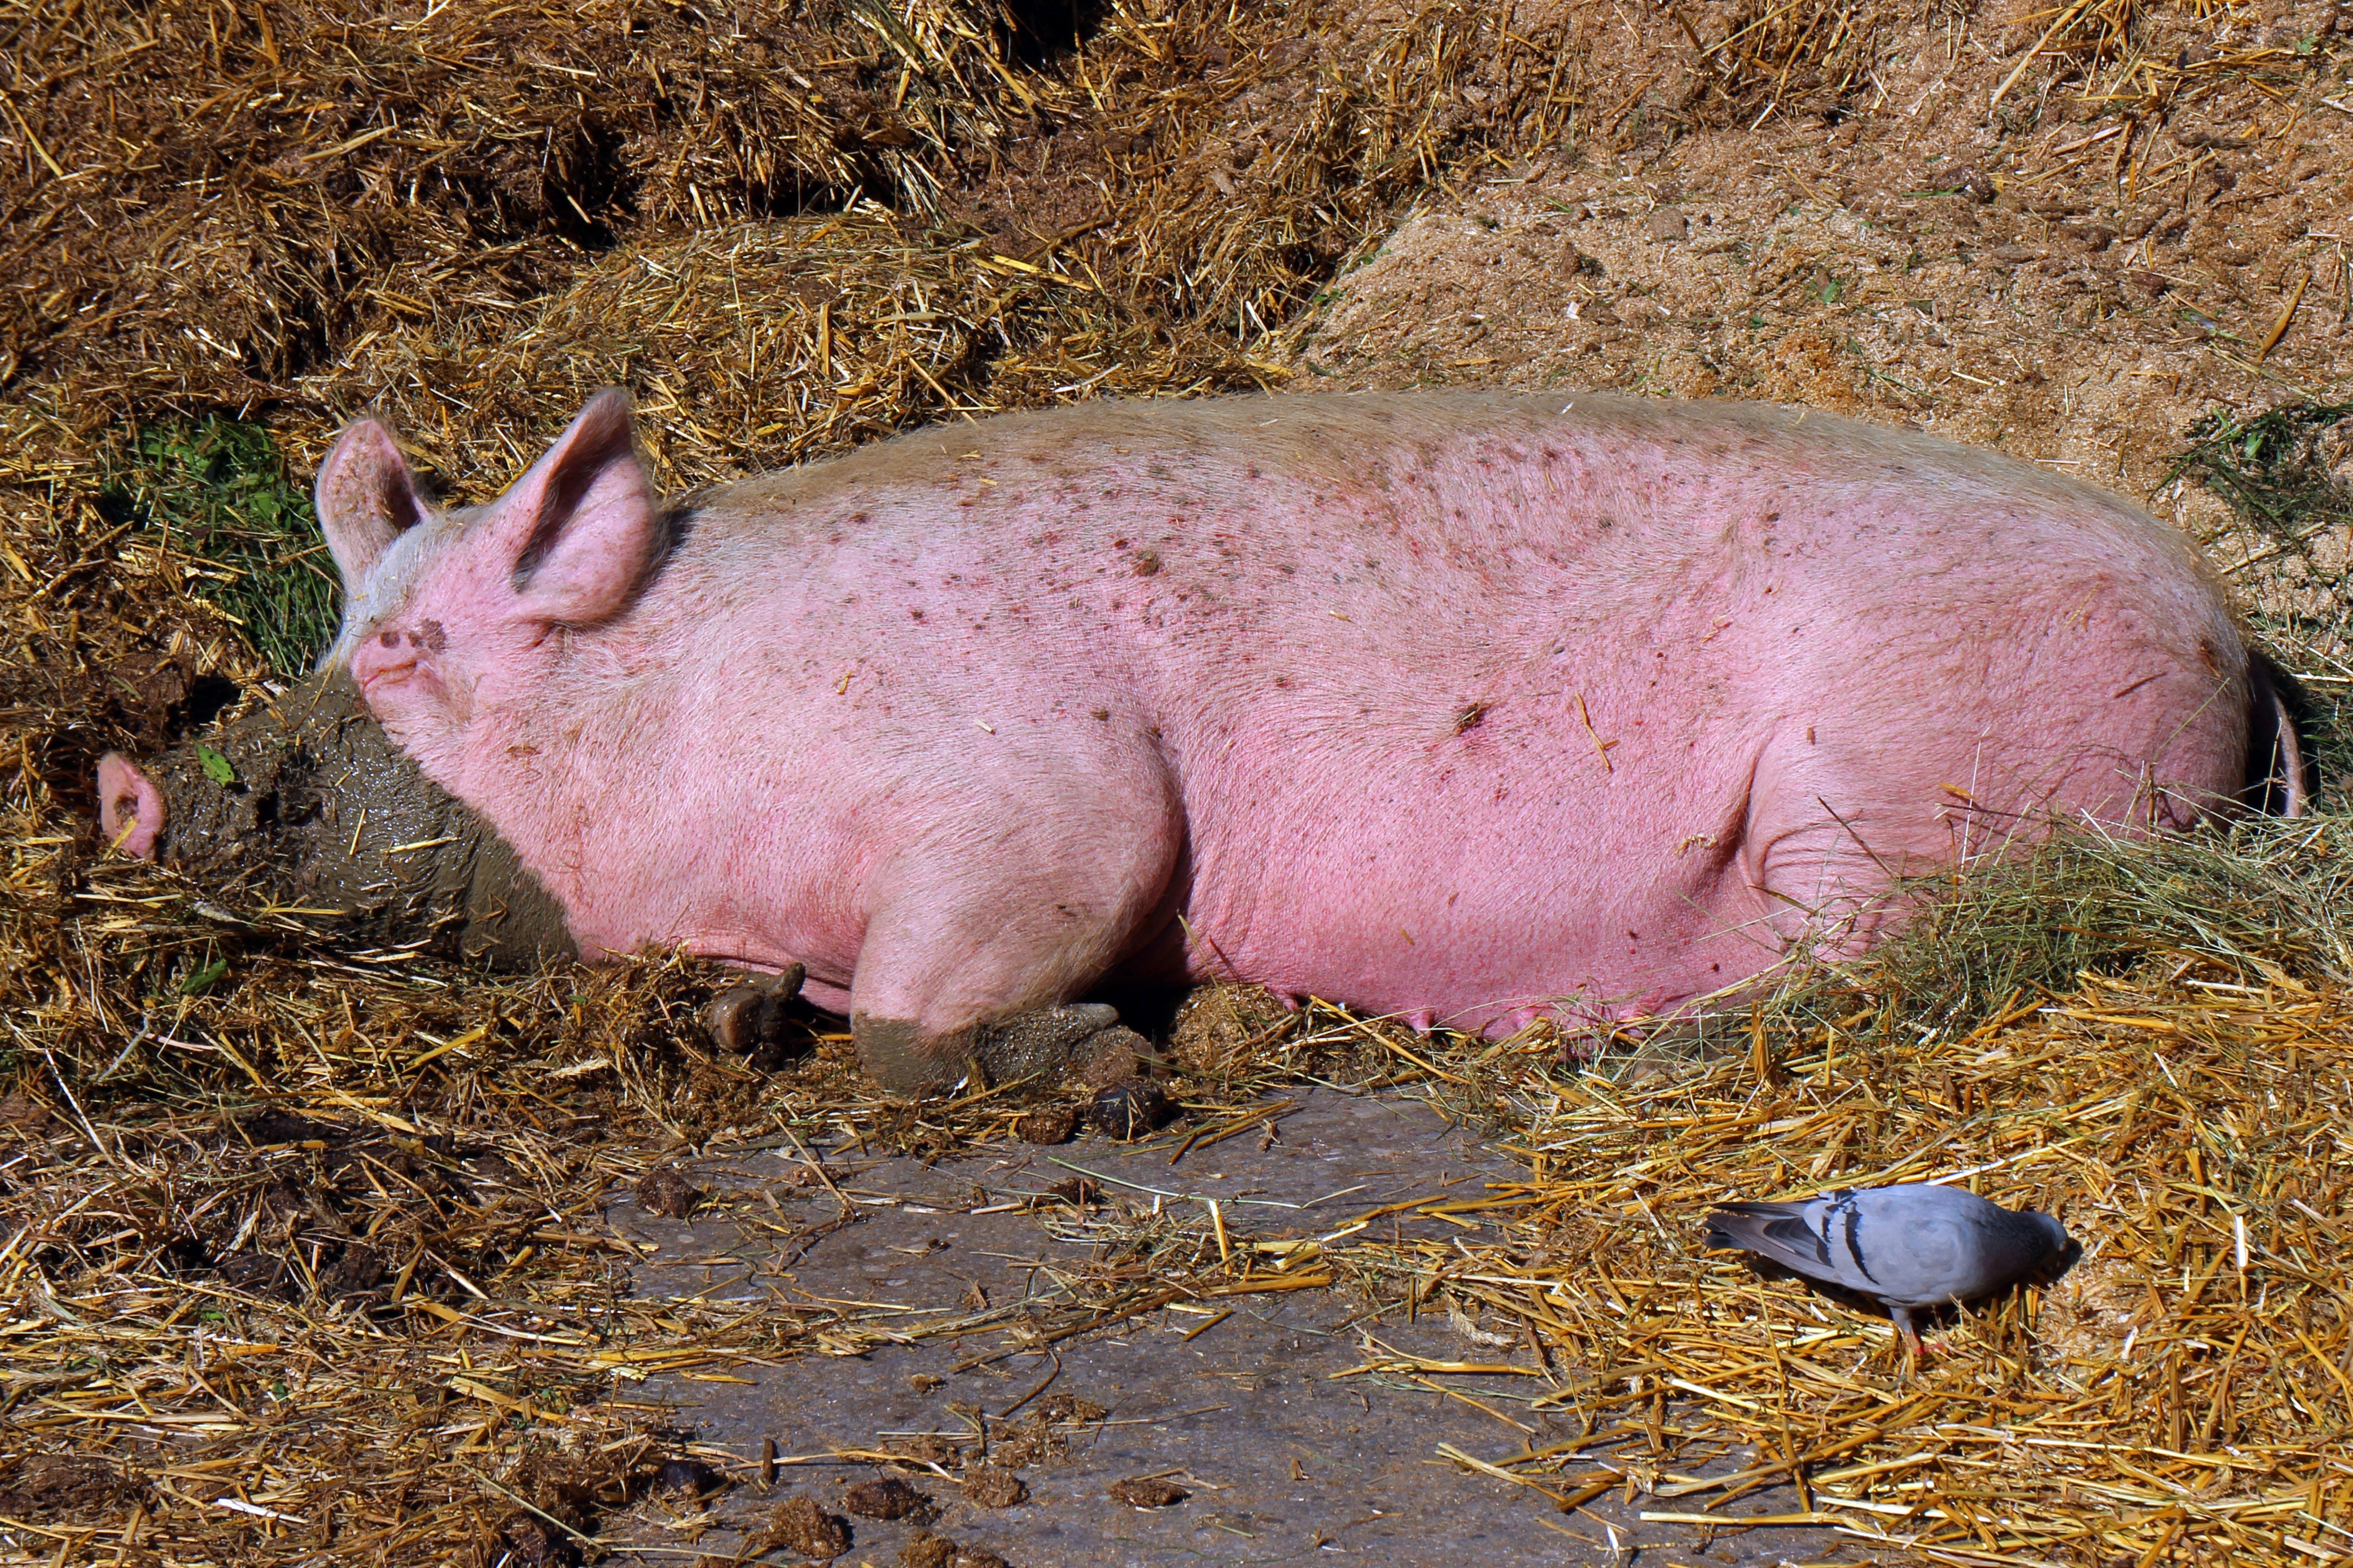
wildlife, livestock, mammal, dirty, agriculture, fauna, sow, vertebrate, pig, smeared, domestic pig, wallow, pig like mammal